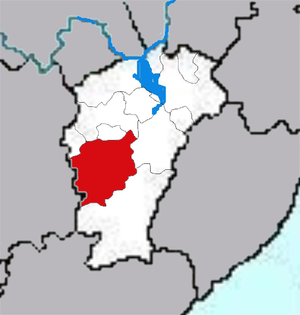
Ji'an est une ville-préfecture de la province du Jiangxi en Chine. Au recensement de 2010, sa population était de 4 810 340 habitants répartis sur 25 219 km². Cependant, l'agglomération ne s'étend que sur les deux districts citadins de Jizhou et Qingyuan pour une population totale de 460 194 habitants. On y parle le dialecte de Ji'an du gan. Zheng Qinghong, un vice-président du parti communiste chinois, est né dans cette ville.